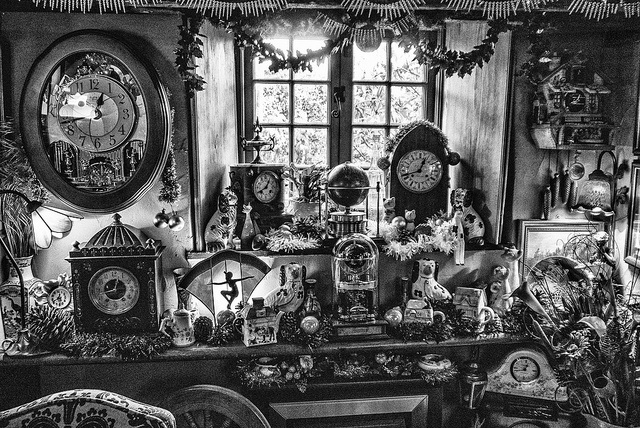
a black and white photo of a room full of clocks
The room has various numerous clocks in it.
This room has many clocks of different shapes and sizes.
A room filled with dozens of different types of clocks.
a table cocered with assorted clocks and decorations